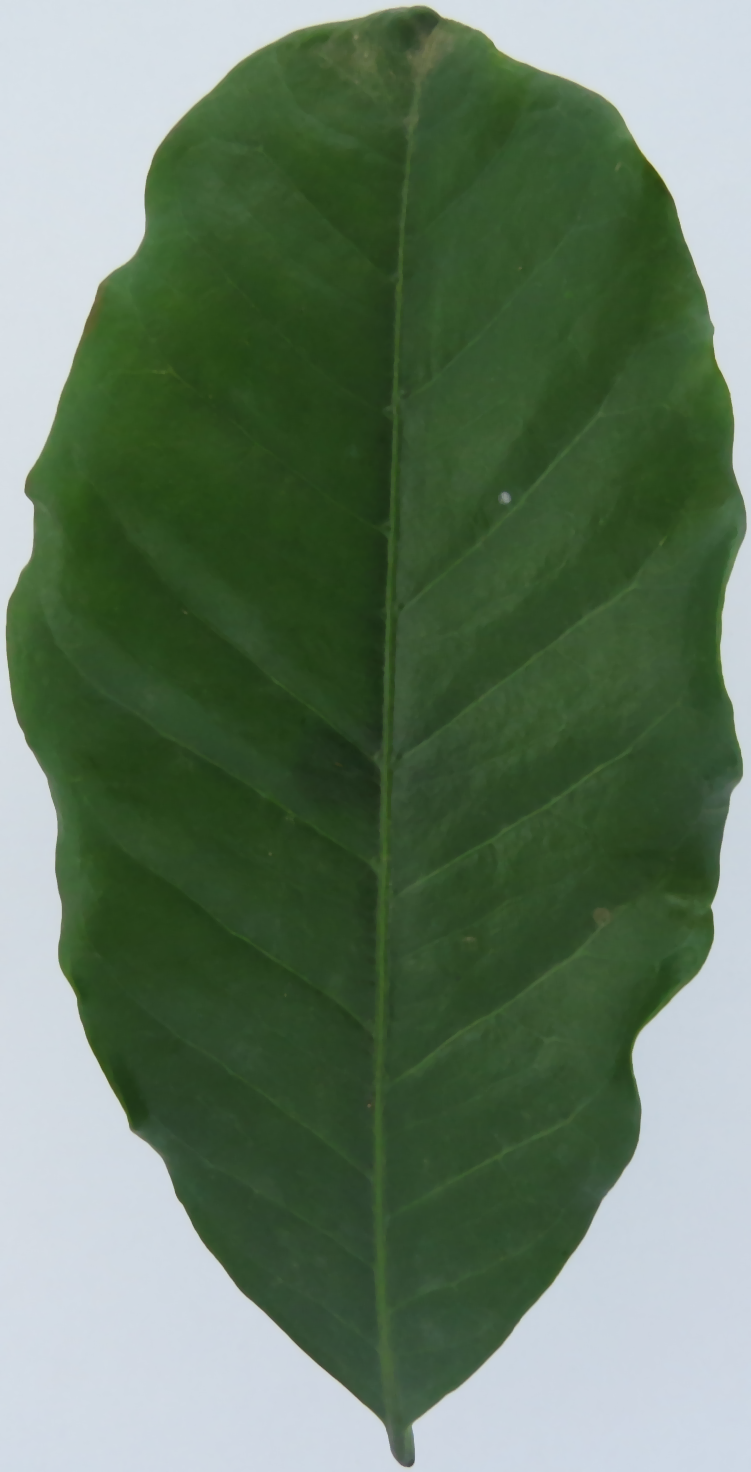
Label: boron-B